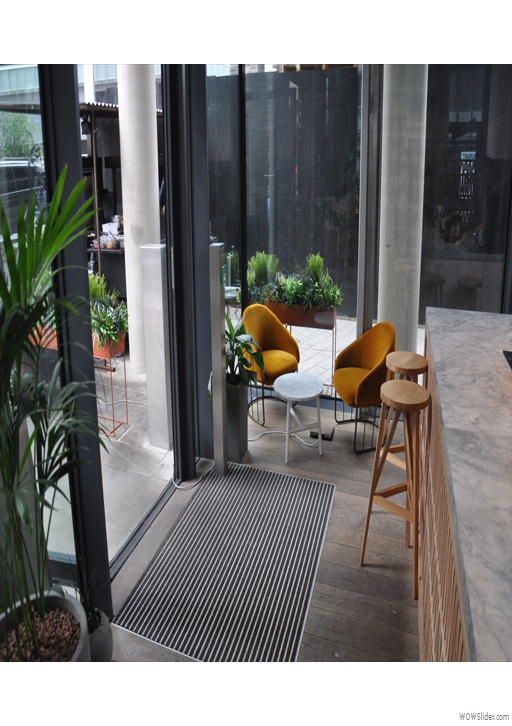
there 's some seating here : stools at the counter , or these chairs to the left of the door .